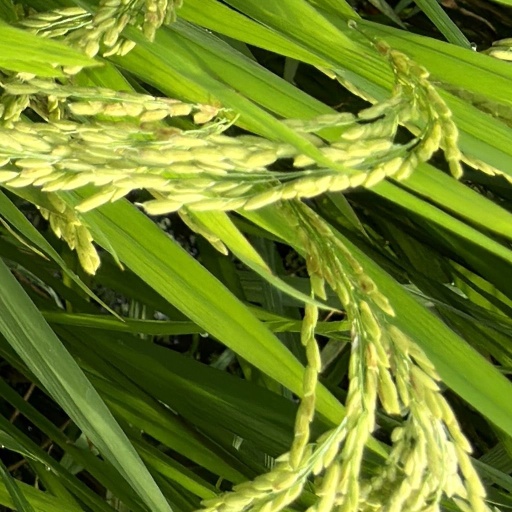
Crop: rice